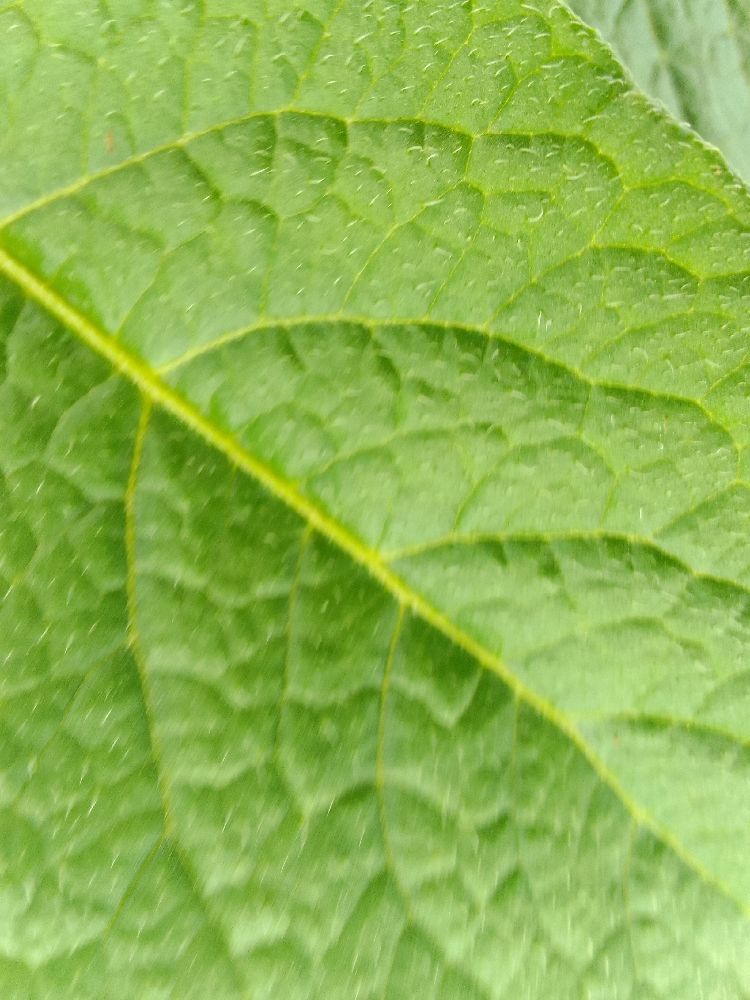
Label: Healthy